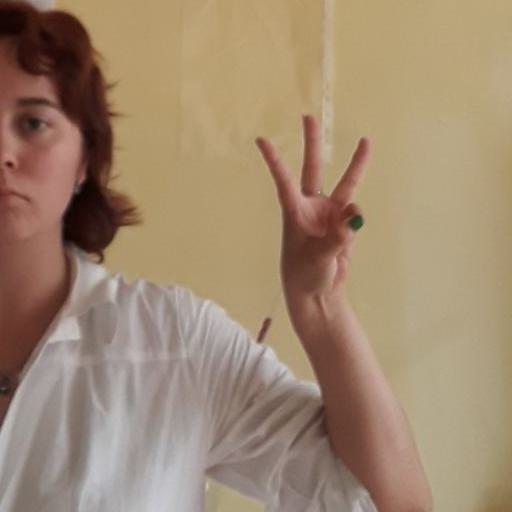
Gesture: three